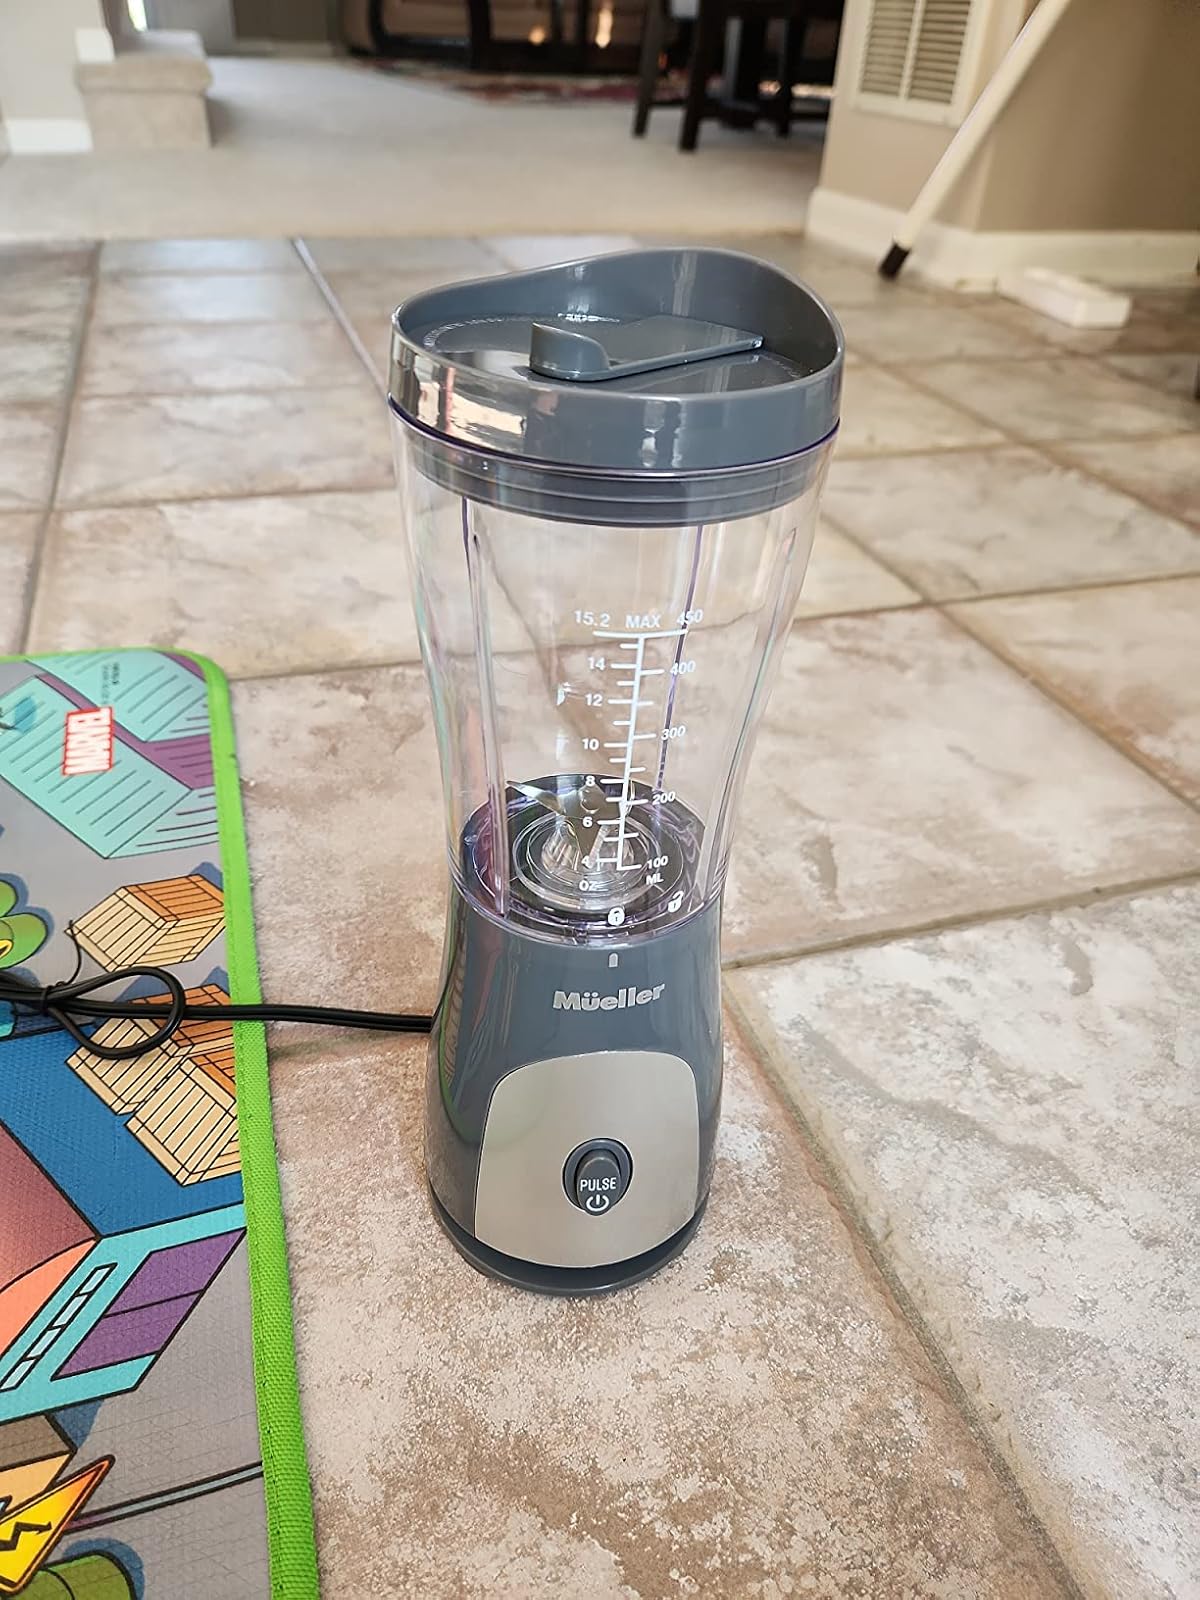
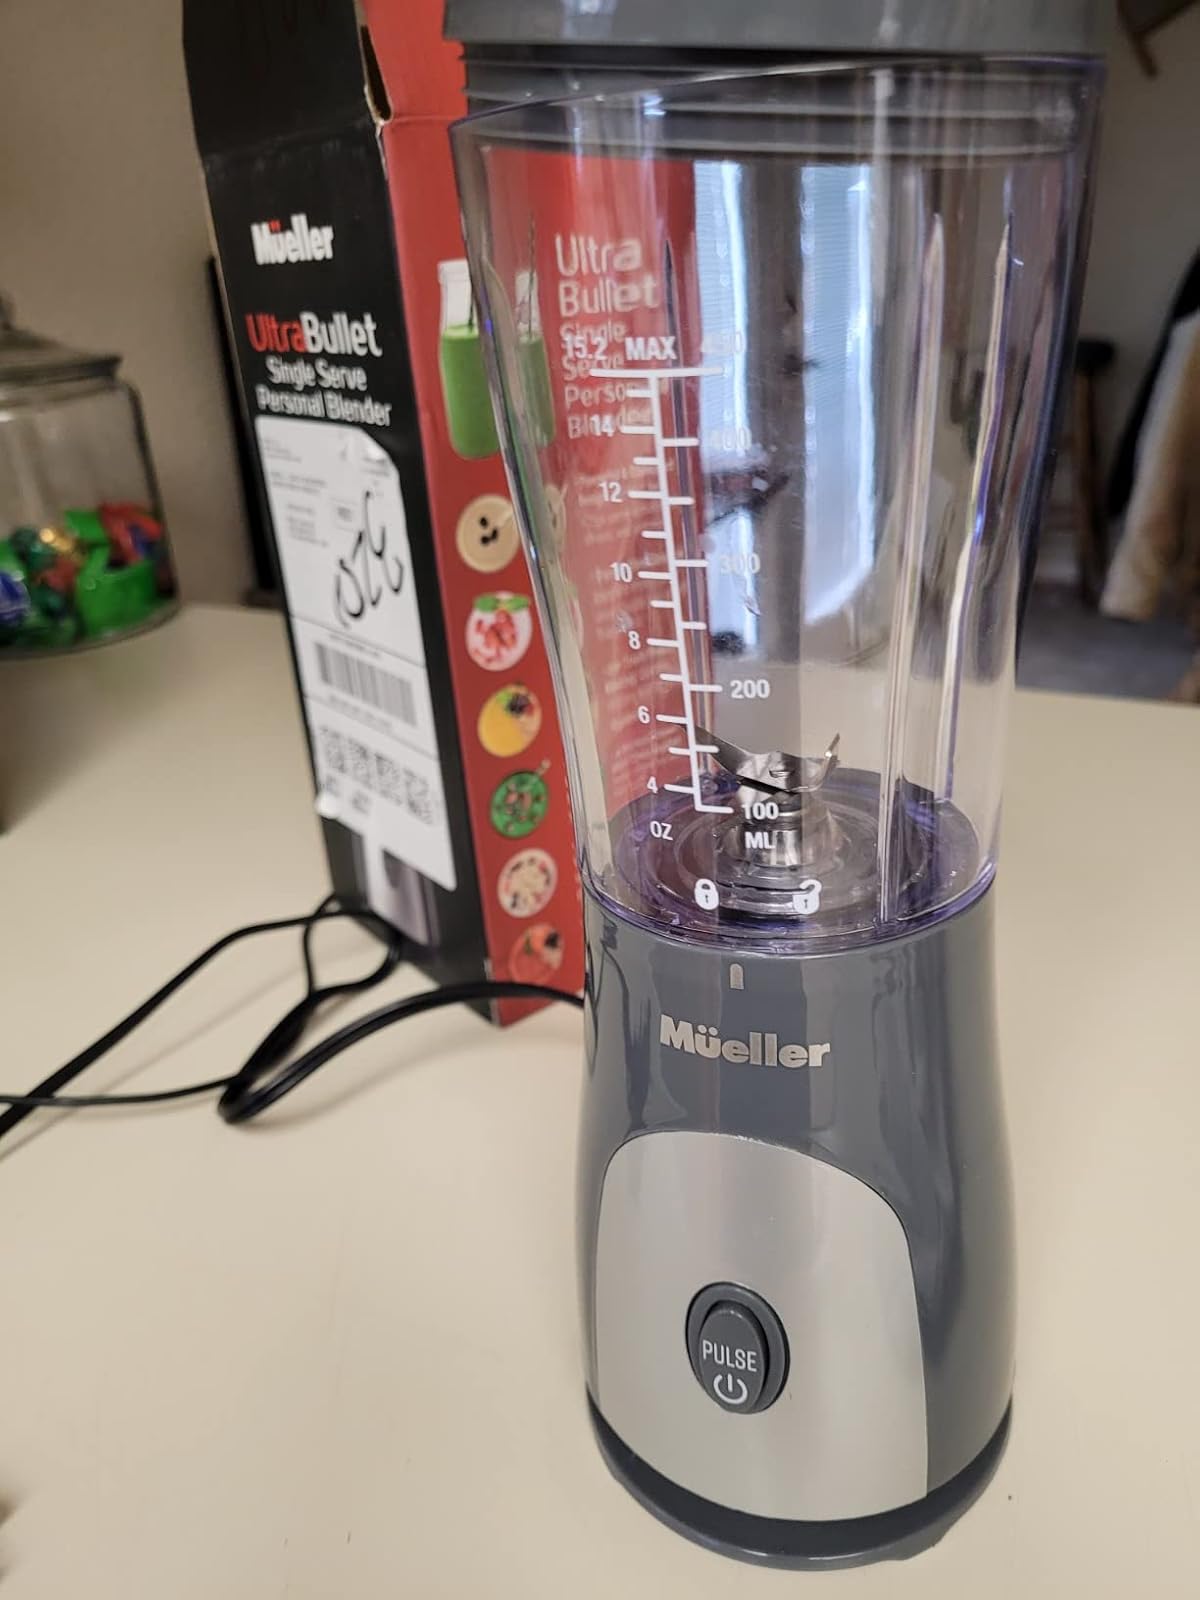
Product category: items_blender
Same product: yes